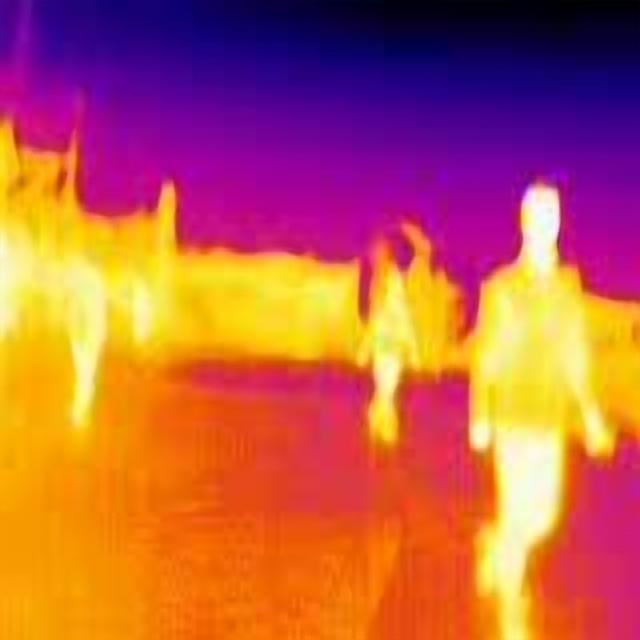
Detected objects:
label: person
label: person
label: person
label: person